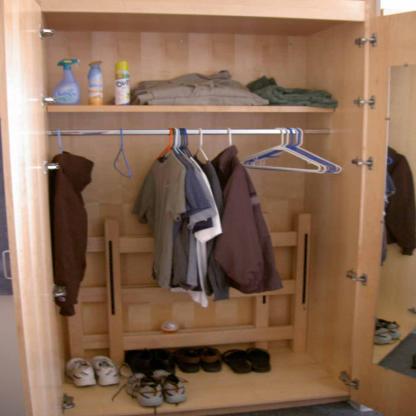
Scene: Indoor